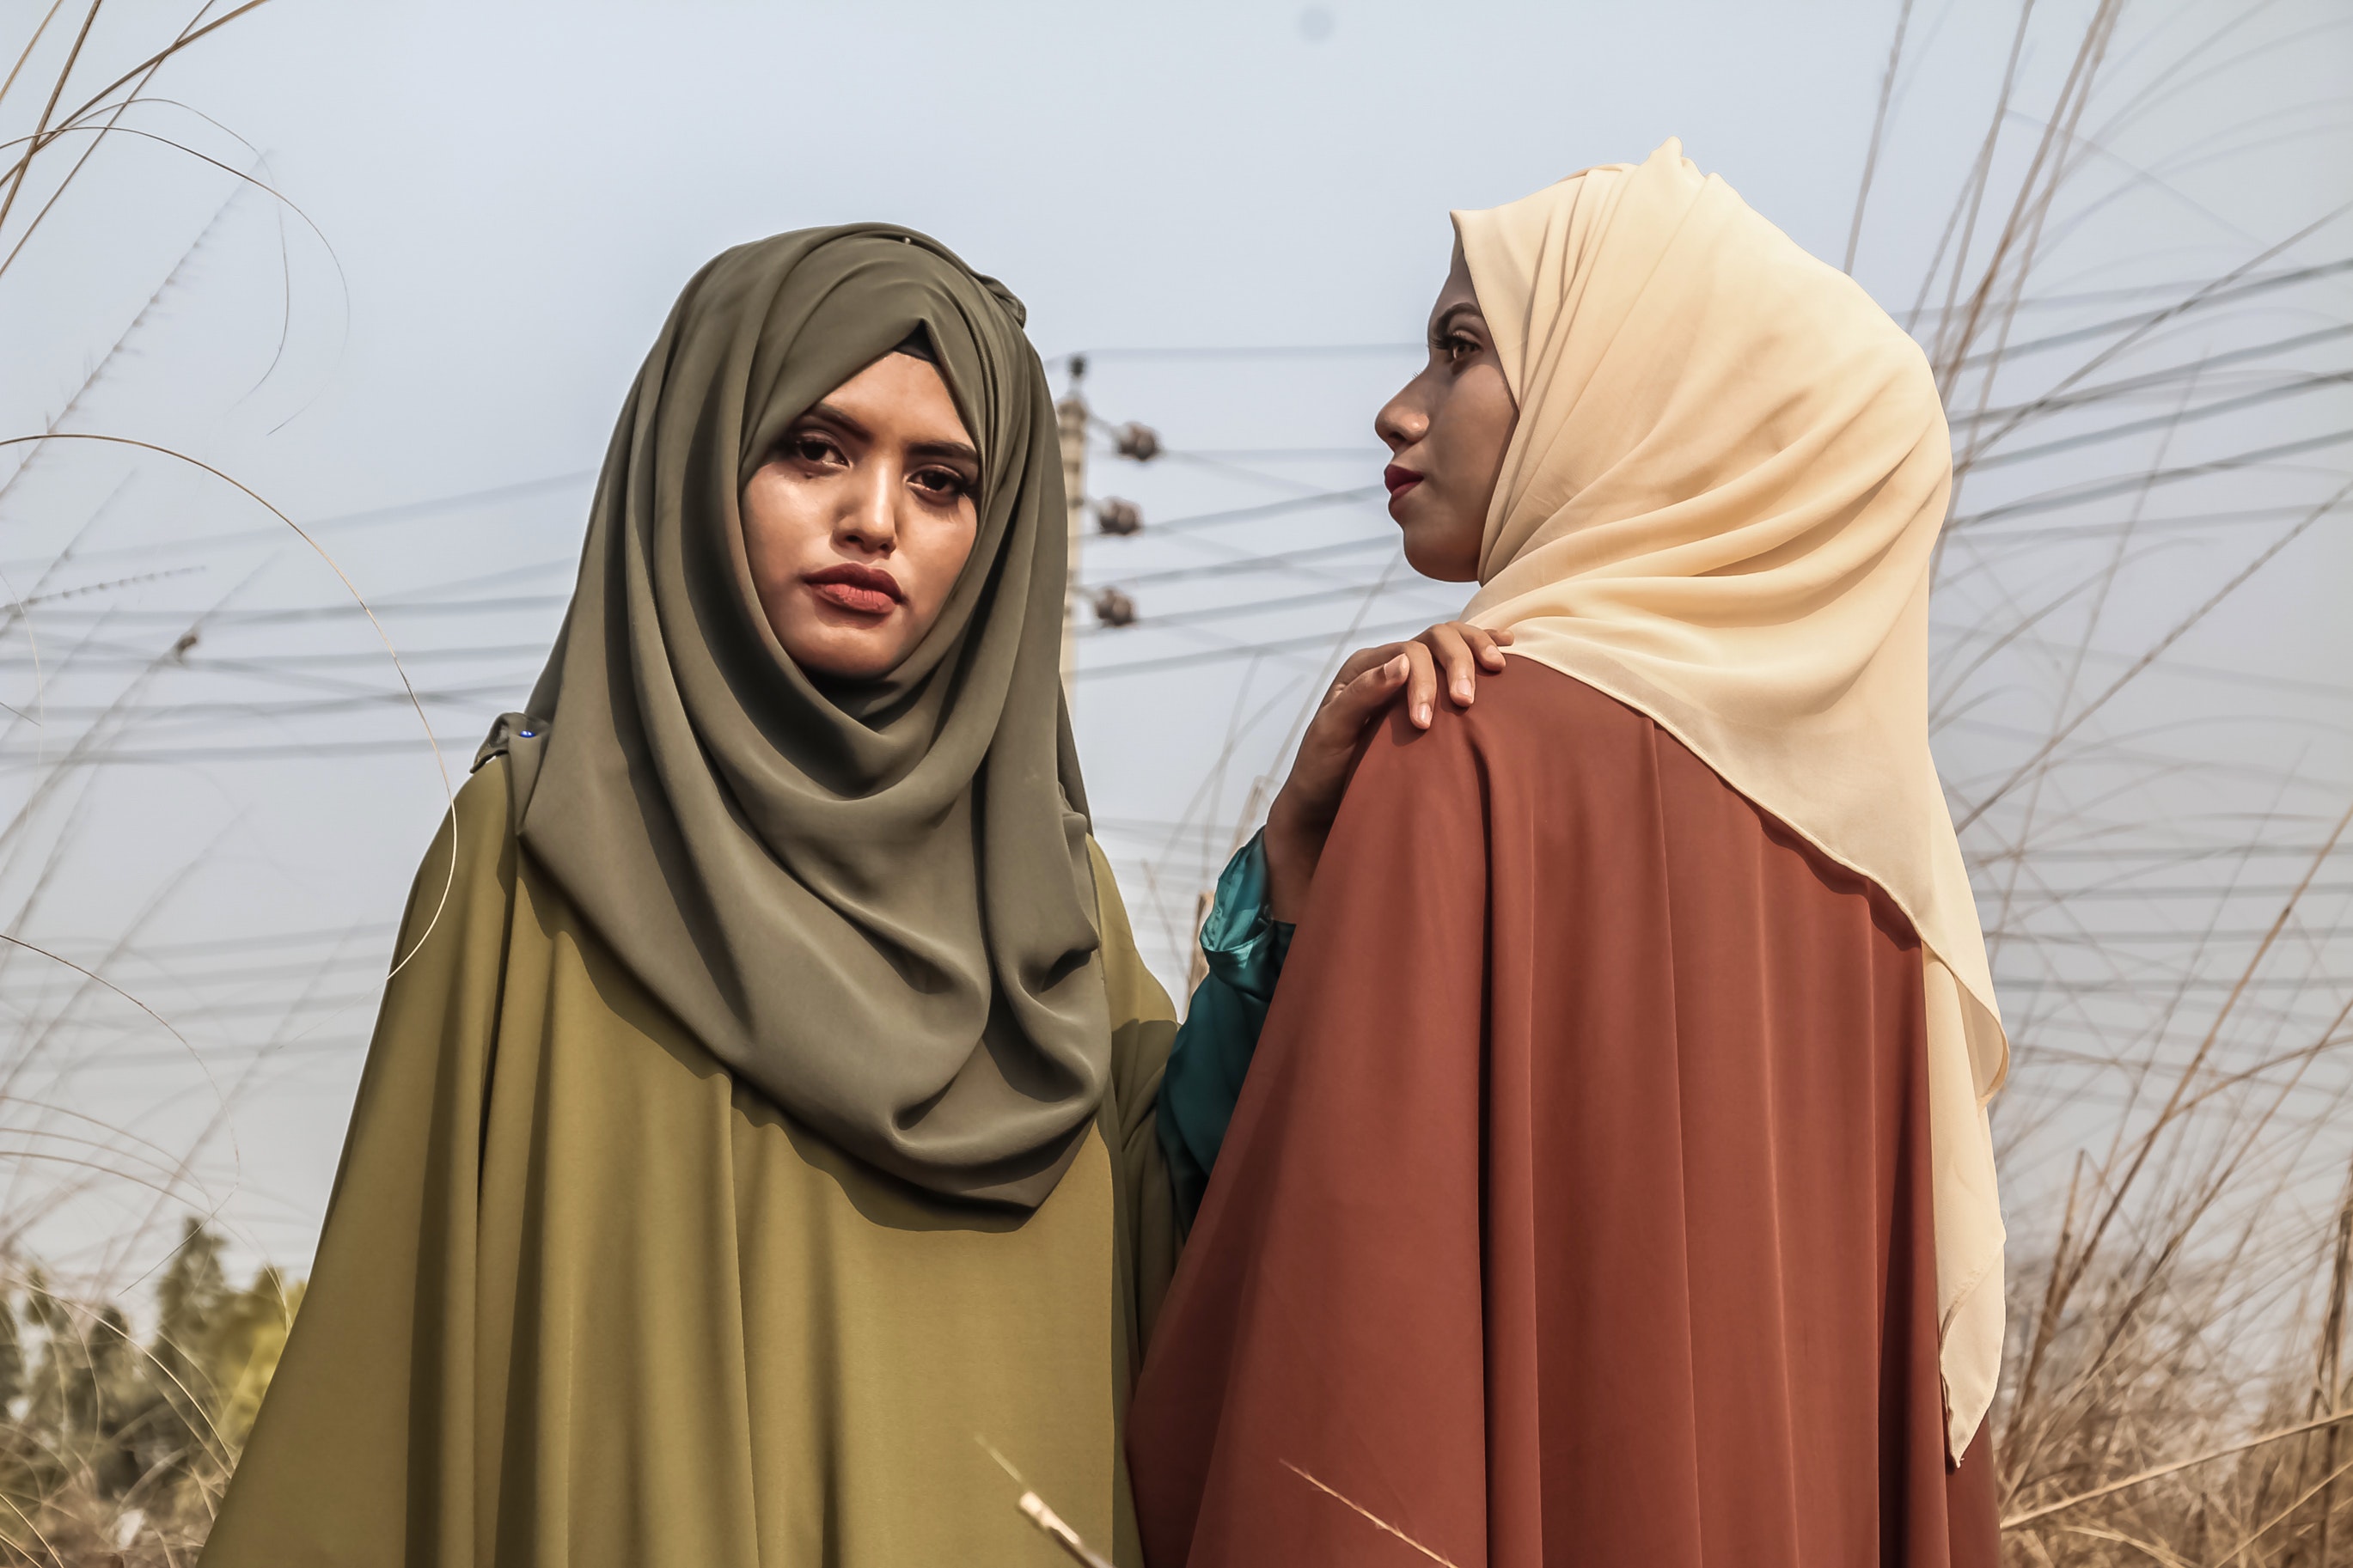
outerwear, photography, tradition, stock photography, smile, cloak